The Realm (film)

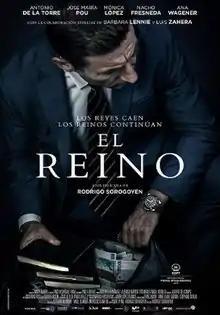
Film poster

The Realm, also known as The Candidate, is a 2018 Spanish-French thriller film directed by Rodrigo Sorogoyen. At the 33rd Goya Awards, the film won seven awards, including Best Director, Best Actor (Antonio de la Torre), and Best Original Screenplay.